History of the Song dynasty

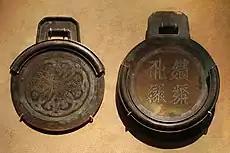
Bronze edicts written in the Tangut script of the Western Xia; edict plates were used to send urgent documents and messages, under imperial orders. When these matching pieces are joined, they prove the bearer's identity.

Relations between the Song and Liao (led by the Khitans) were relatively peaceful in the first two decades after Song was founded, the disputed territories of the Northern Han and the Sixteen Prefectures notwithstanding. In 974, the two began exchanging embassies on New Years Day. However, in 979 the Song moved against the Northern Han, long under the protection of the Liao dynasty. The Song emperor succeeded in forcing the Northern Han to surrender, but when marching on the Liao Southern Capital (present-day Beijing) in the Sixteen Prefectures, Song forces were defeated at the Battle of Gaoliang River. This defeat was politically damaging to the prestige of Emperor Taizong of Song (r. 976–997), so much so that his top military commanders orchestrated an aborted coup to replace him with his nephew Zhao Dezhao.